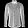
Label: Shirt